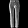
Label: Trouser